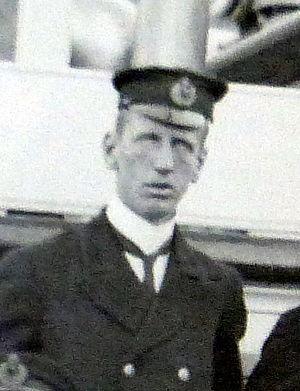
John King Davis, né le 19 février 1884 en Angleterre et mort le 8 mai 1967 à Toorak, est un explorateur et navigateur australien notable pour son travail d'exploration dans l'océan Antarctique, ainsi que pour l'établissement de stations météorologiques sur l'île Macquarie et sur l'île Willis dans la mer de Corail.